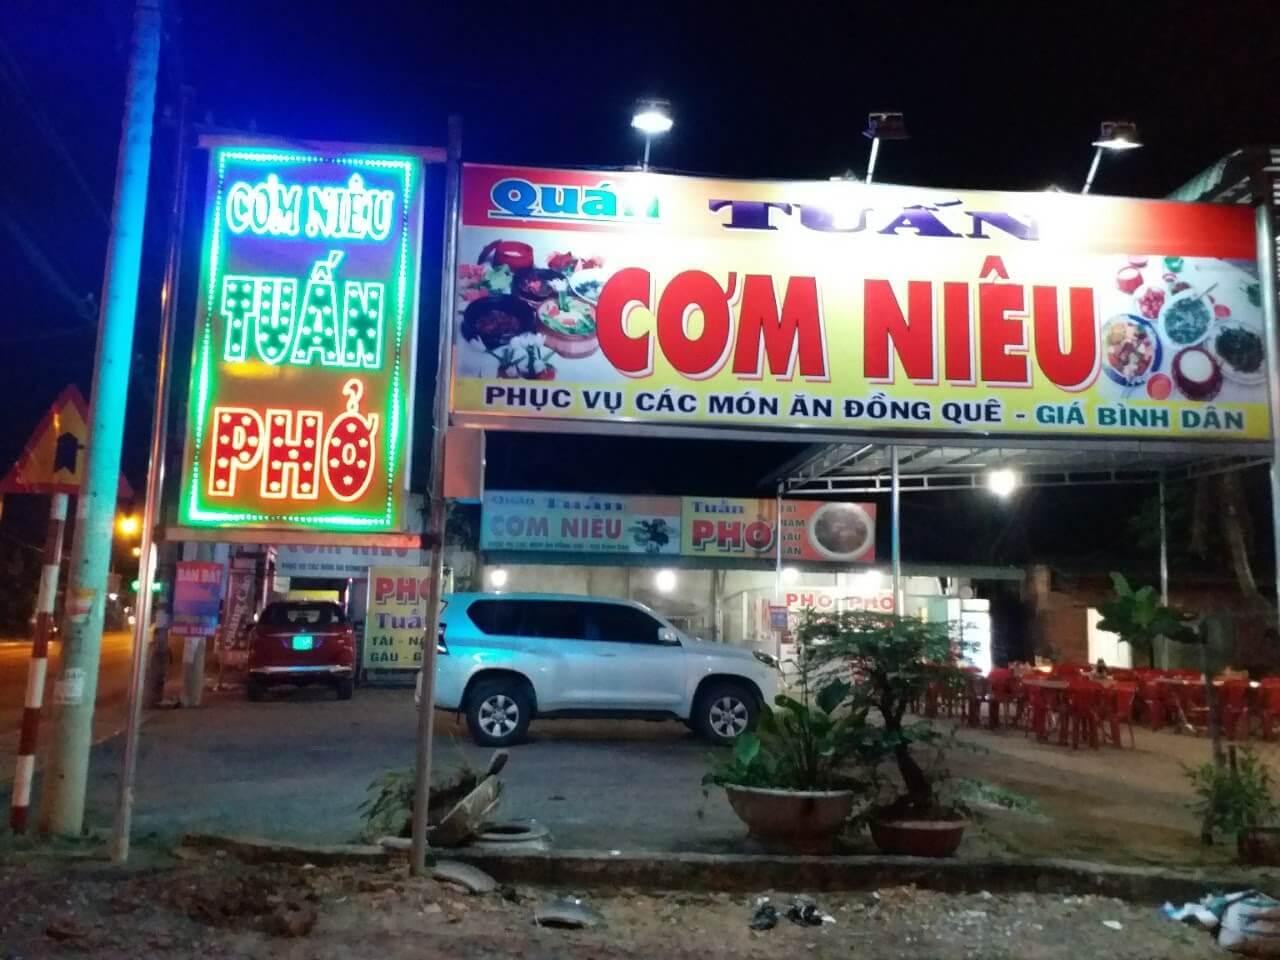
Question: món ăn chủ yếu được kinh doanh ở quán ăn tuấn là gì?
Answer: cơm niêu là món ăn được kinh doanh chủ yếu ở quán ăn tuấn